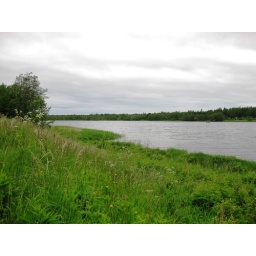
luga river with our boat in distance